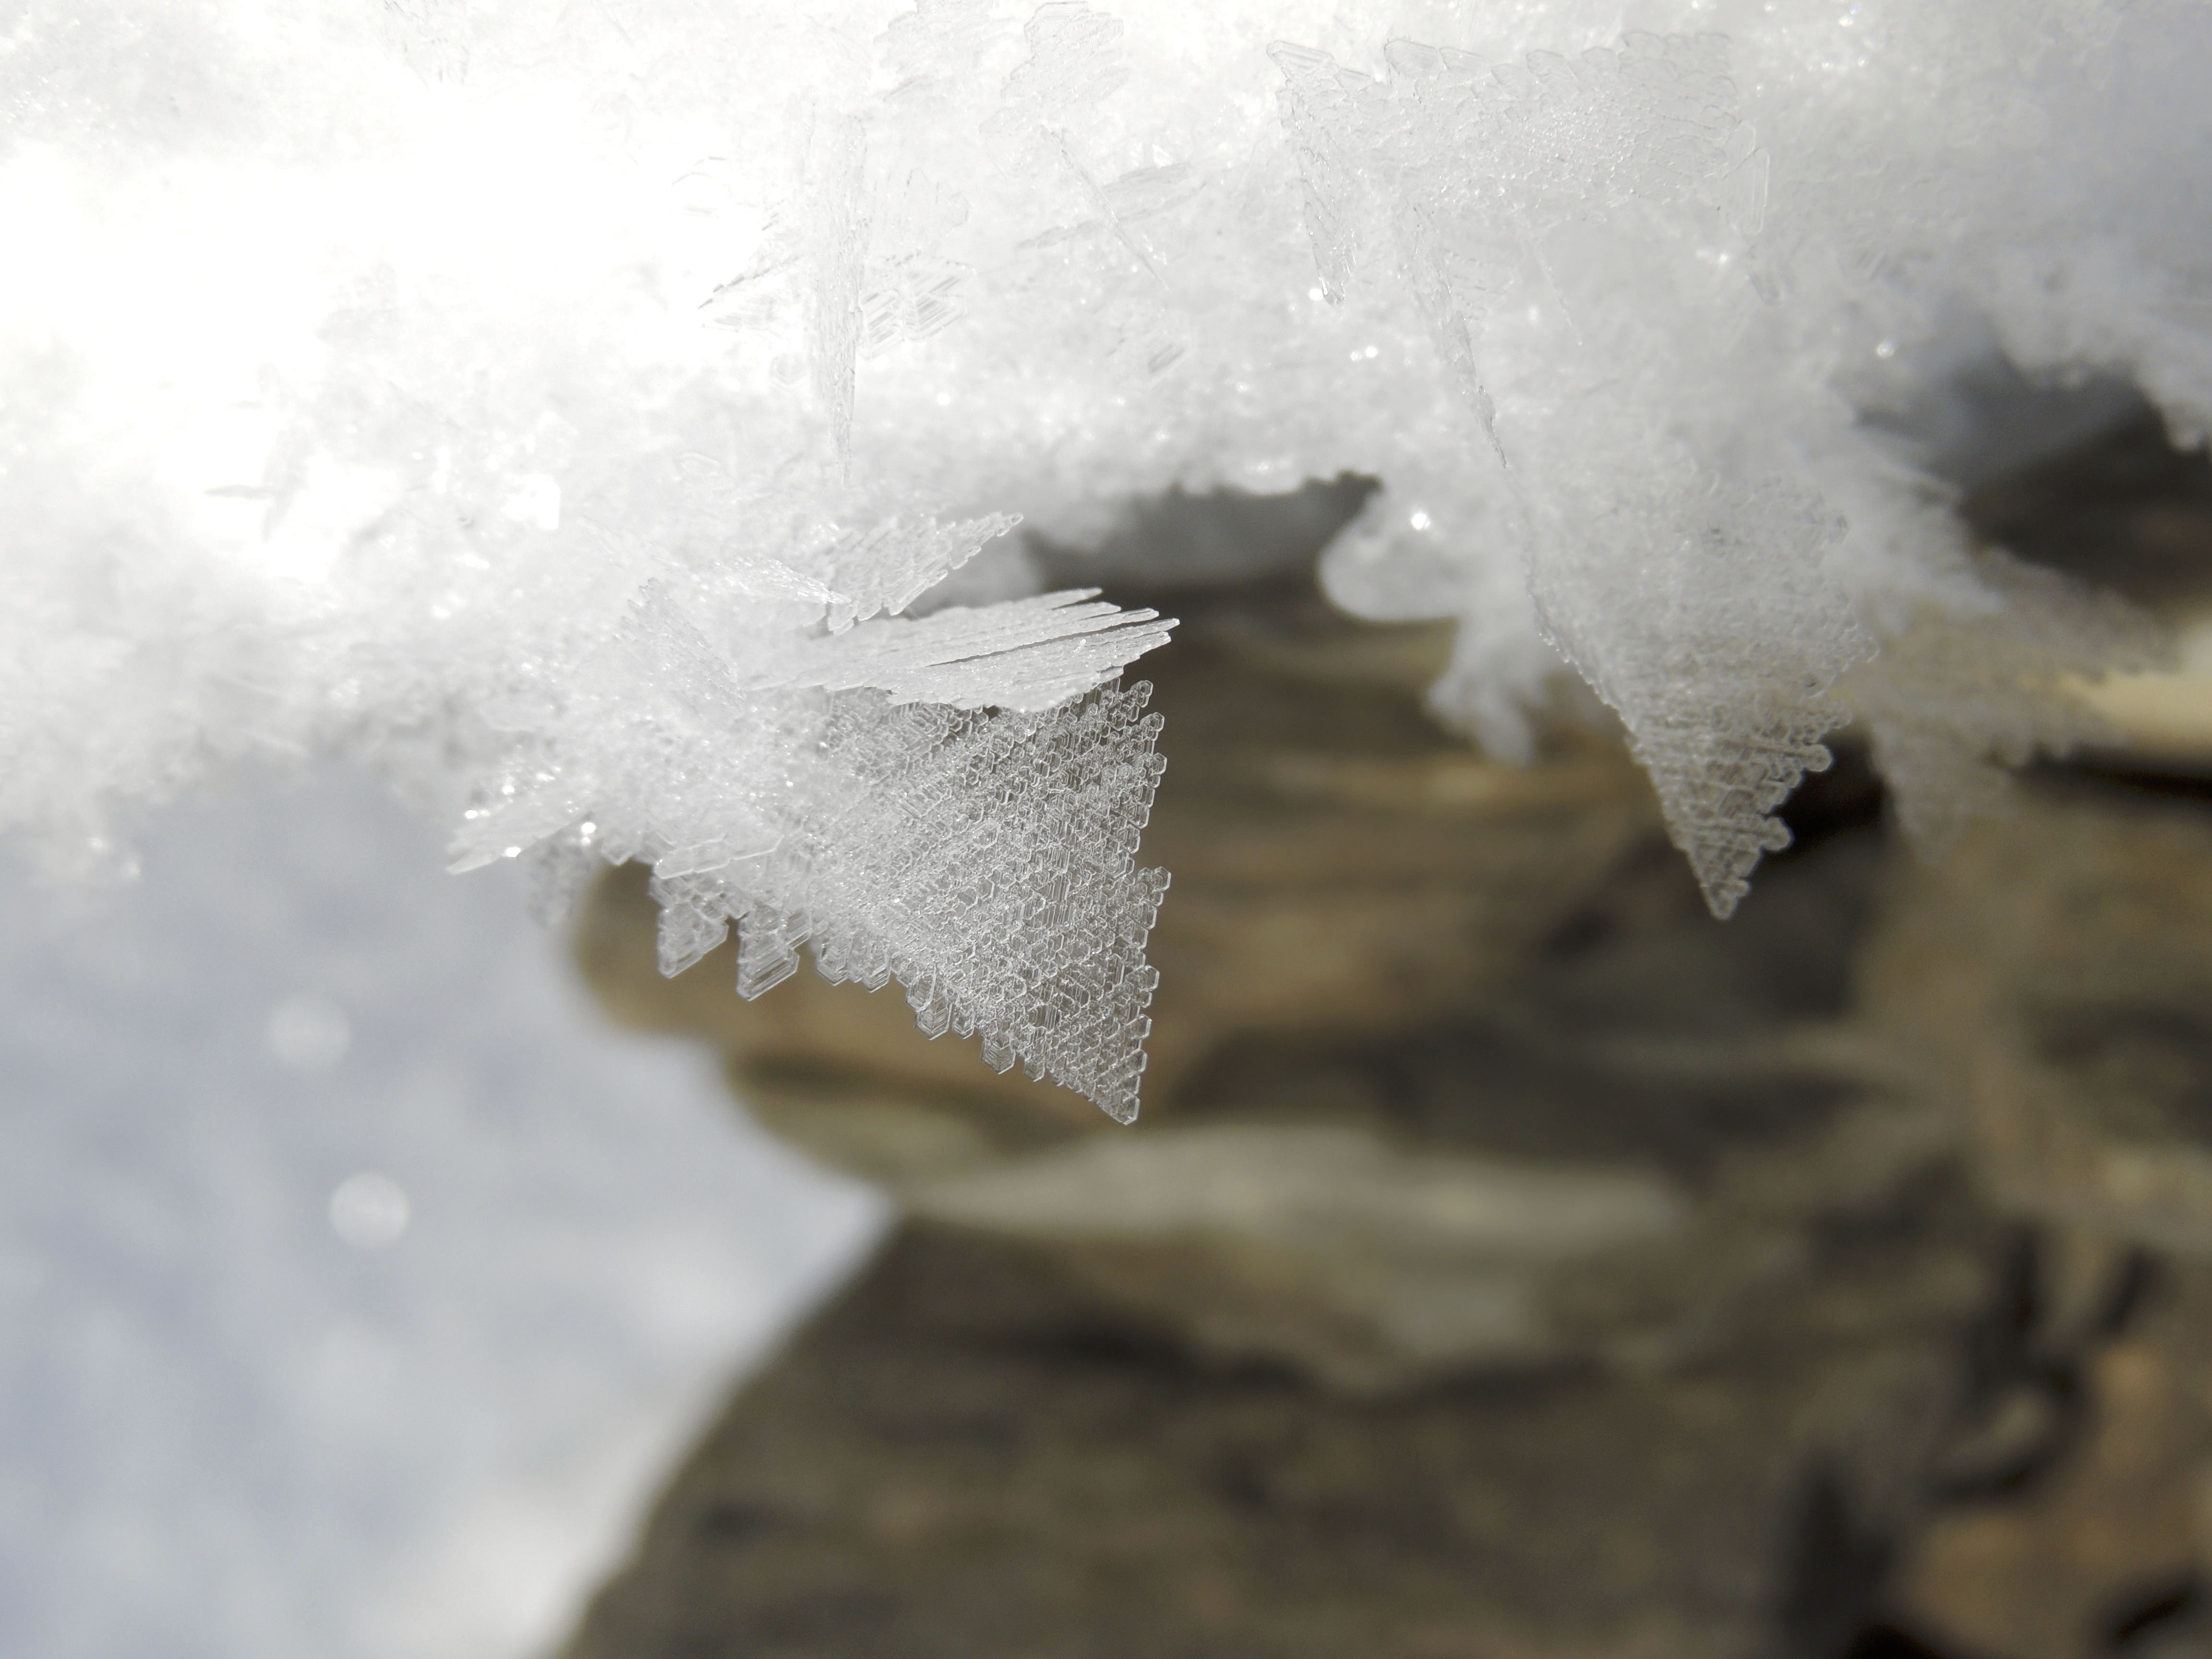
water, nature, branch, snow, winter, white, sunlight, leaf, flower, frost, ice, reflection, weather, season, snowflake, ice crystal, close up, freezing, macro photography, crystals, crystal formation